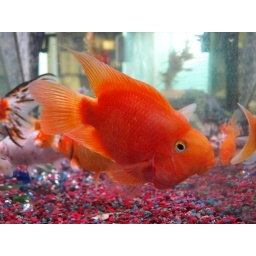
Polly is a blood parrot fish that is in the tank at my office. I love my freshwater tank.